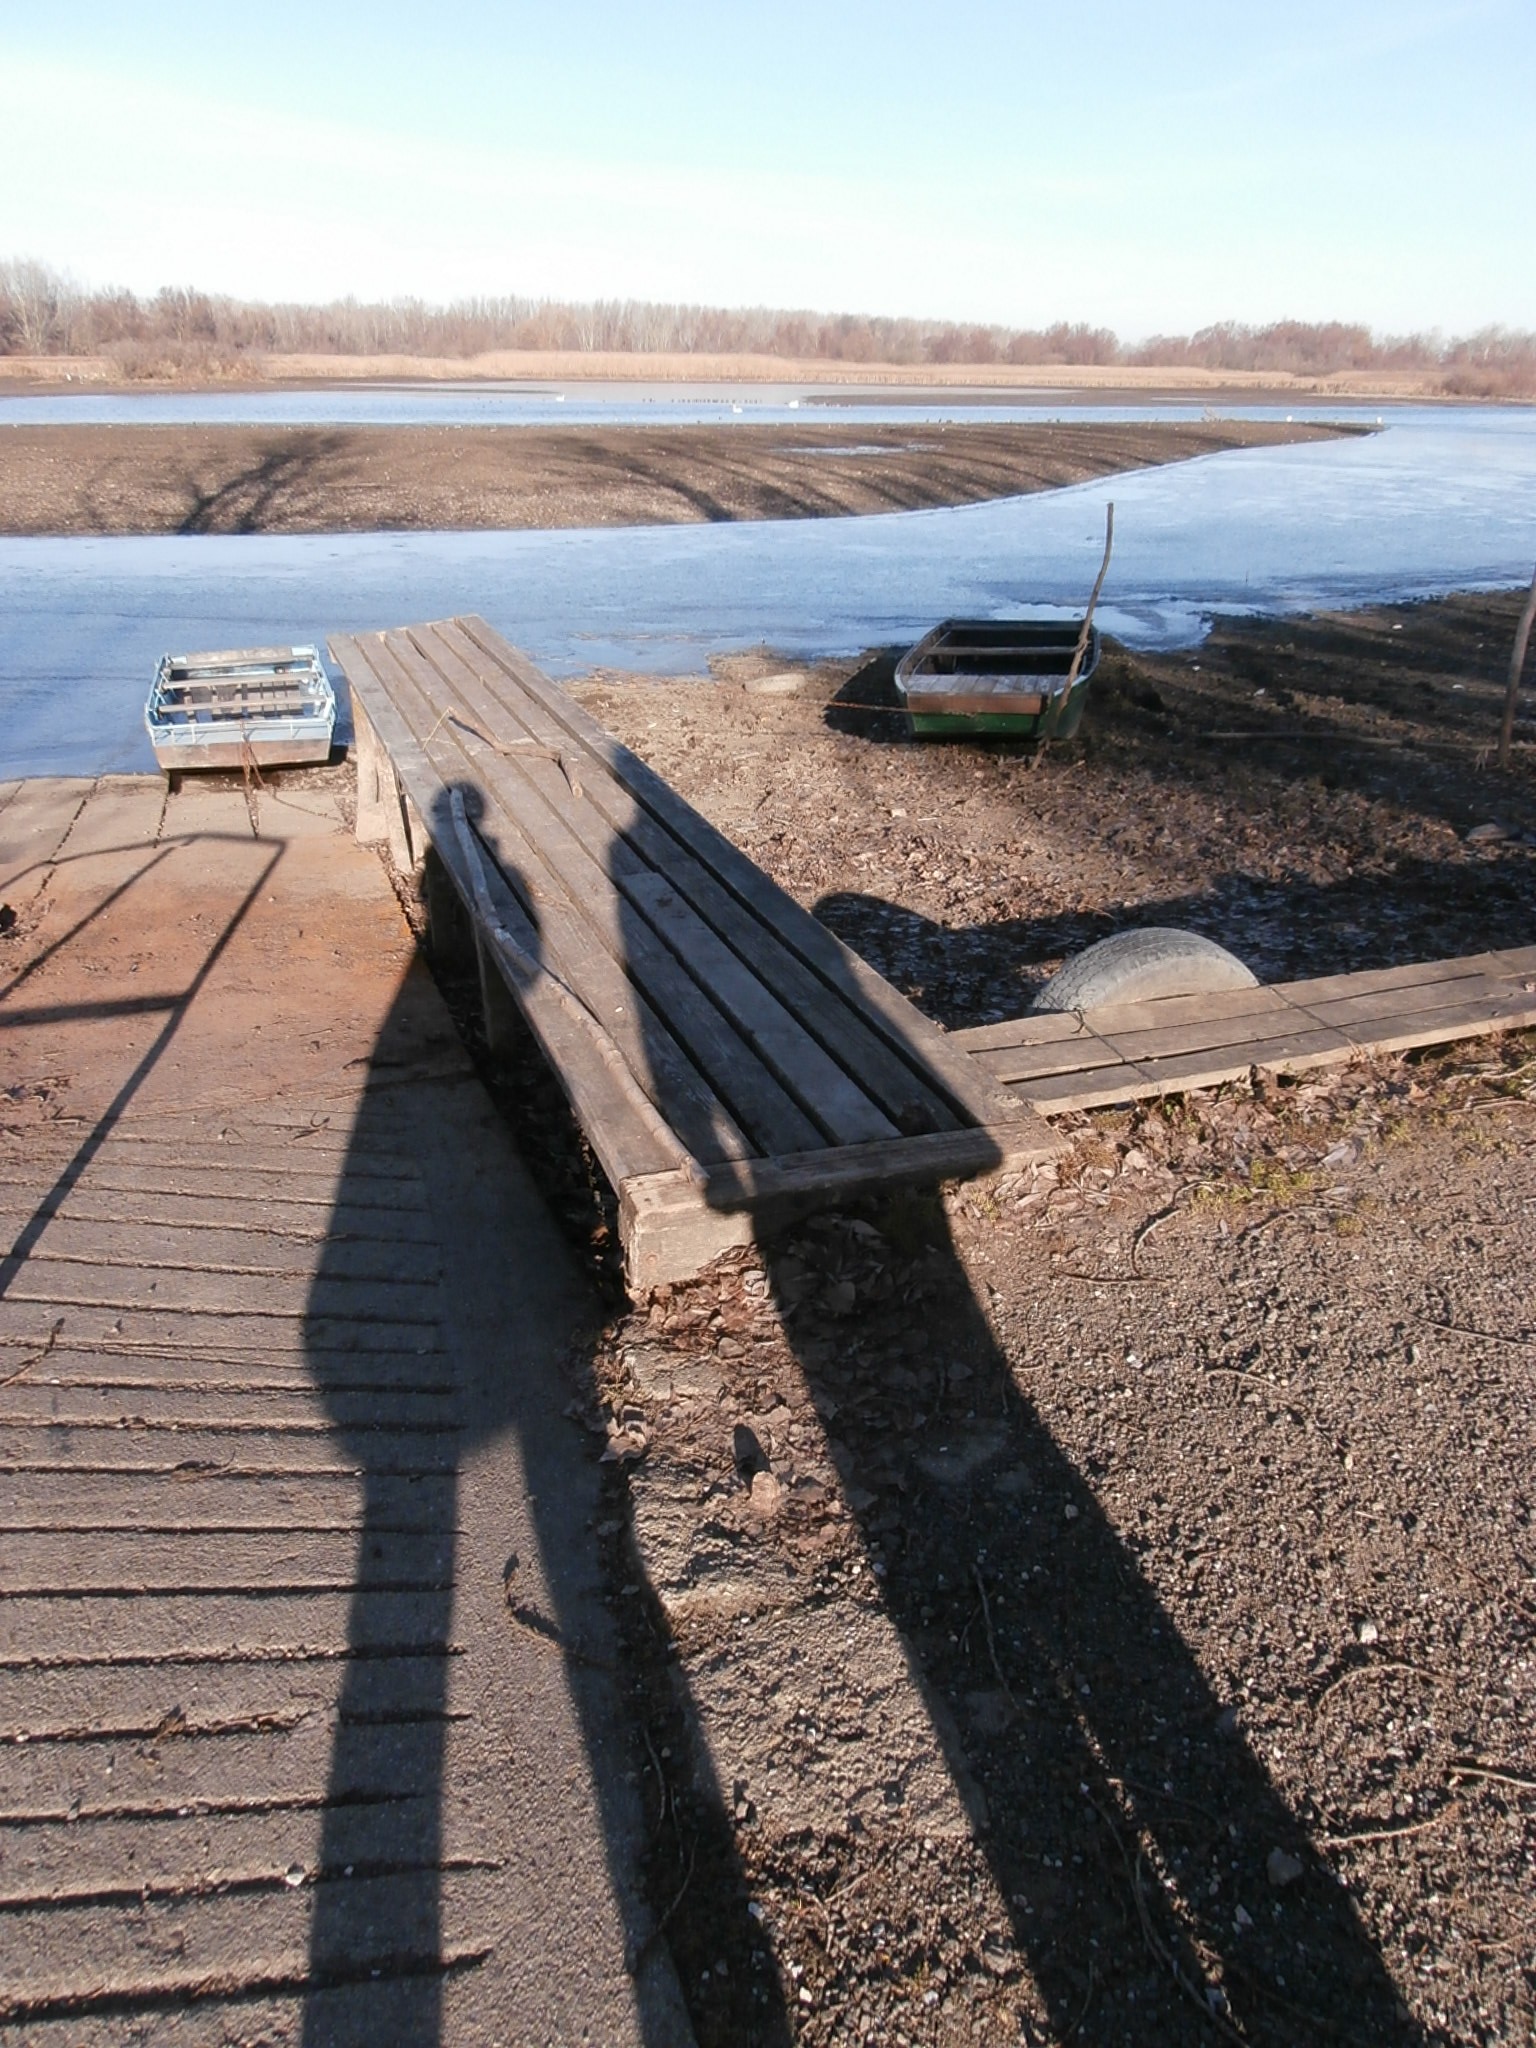
sea, coast, water, sand, winter, wood, boat, shore, lake, roof, pier, walkway, shadow, reservoir, infrastructure, light and shadow, plot